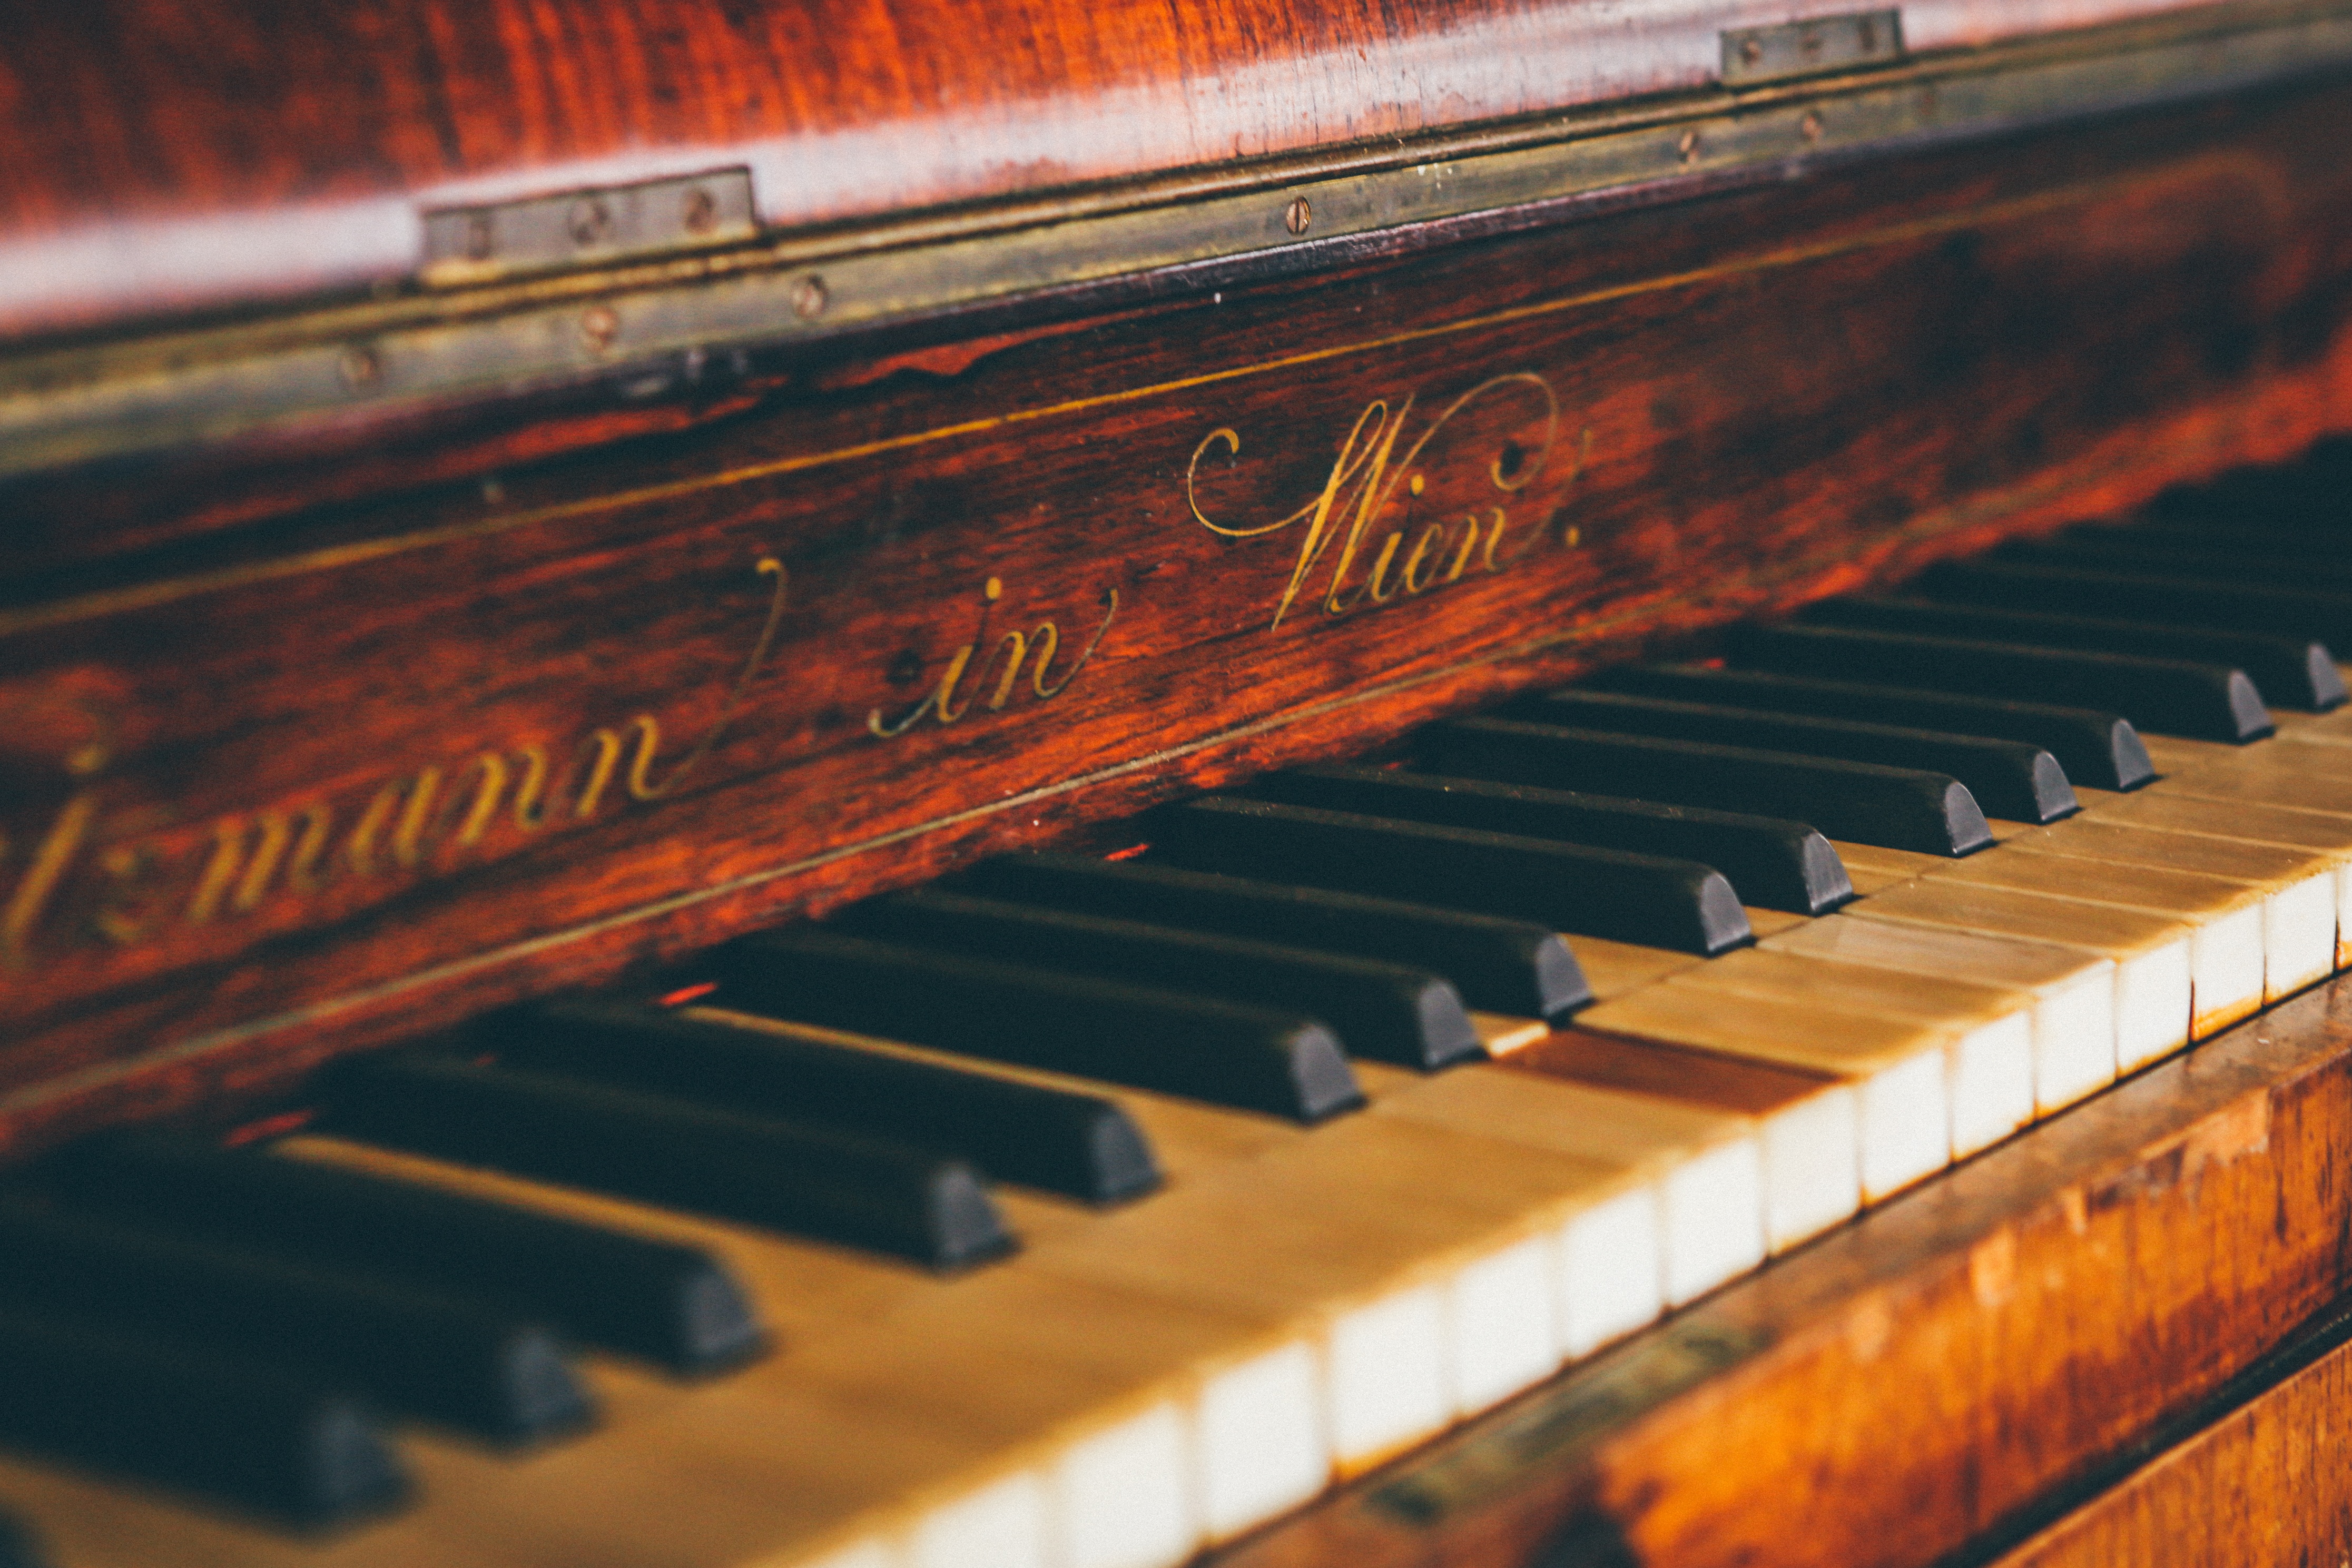
piano, musical instrument, string instrument, fortepiano, player piano, keyboard, classical music, electric piano, technology, electronic device, celesta, spinet, musical keyboard, computer component